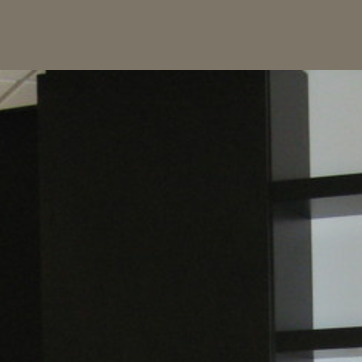
Material: painted